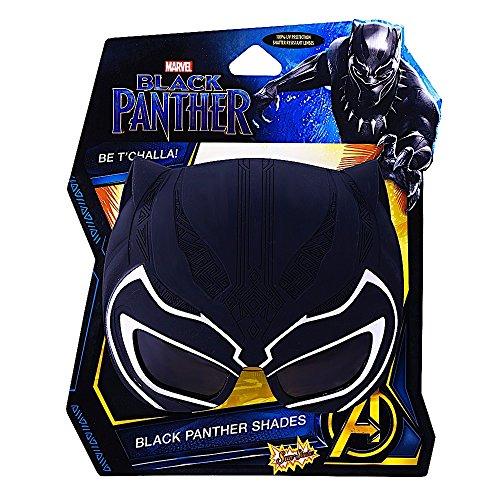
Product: Black Panther Sunglasses
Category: Clothing, Shoes & Jewelry | Costumes & Accessories | Kids & Baby | Boys | Accessories
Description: All Sun-Staches Sunglasses provide 100% UV400 protection and impact resistant lenses because we care.
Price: $7.97